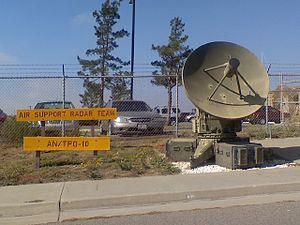
Le radar AN/MPQ-14 était un dispositif utilisé pour le Ground Directed Bombing grâce auquel un avion était guidé à distance par un radar au sol qui pouvait également lui donner le point de largage de ses bombes. C'était le premier système de guidage de tir utilisé par le corps des Marines des États-Unis et qui a permis des bombardements en appui aérien rapproché dans de mauvaises conditions de visibilité. Conçu à l'origine comme système d'entrainement pour des armes lancées depuis un sous-marin, ses concepteurs ont vite compris qu'il avait un réel potentiel comme dispositif nocturne/tout-temps de largage des bombes. Il a servi pendant la guerre de Corée, et son successeur l'AN/TPQ-10 pendant la guerre du Vietnam.